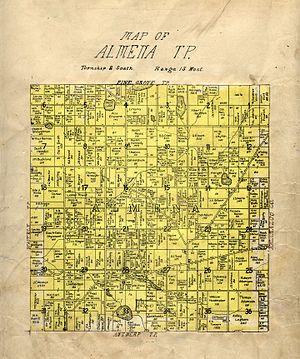
Almena est un township américain situé dans le comté de Van Buren au Michigan.